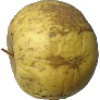
Label: golden_apple